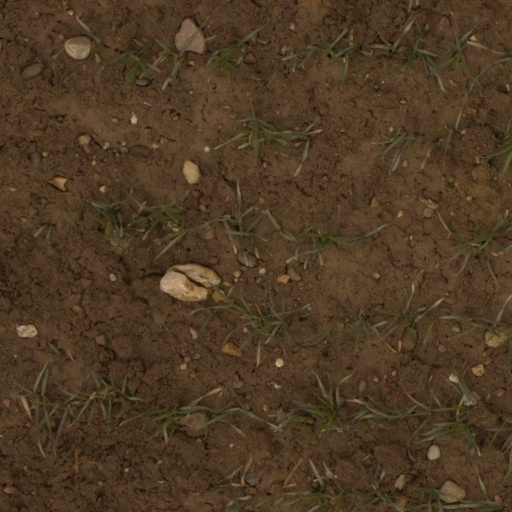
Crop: wheat